Sir Robert Vaughan, 2nd Baronet

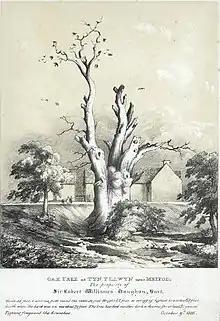
Nannau Oak the day it felled in 1813 by Sir Richard Hoare

In 1800, Vaughan embarked on a life long journey to redesign his home and neighbouring areas. He lavishly rebuilt the Georgian home of Nannau, and designed the surrounding estate; he completed the job with the help from Joseph Bromfield, who created a pavilion wing and some internal features after a fire in 1808.